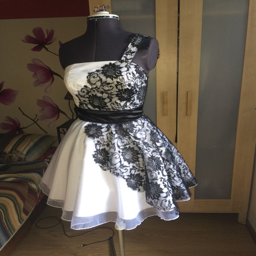
dress i made it for a good friend